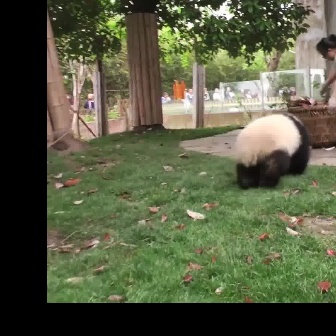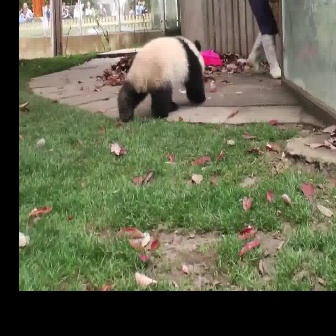
  Please identify the target specified by the bounding box [231,111,310,189] in the first image and locate it in the second image. Return the coordinates in [x_min,y_min,x_max,y_max] format.
Answer: [117,34,205,121]